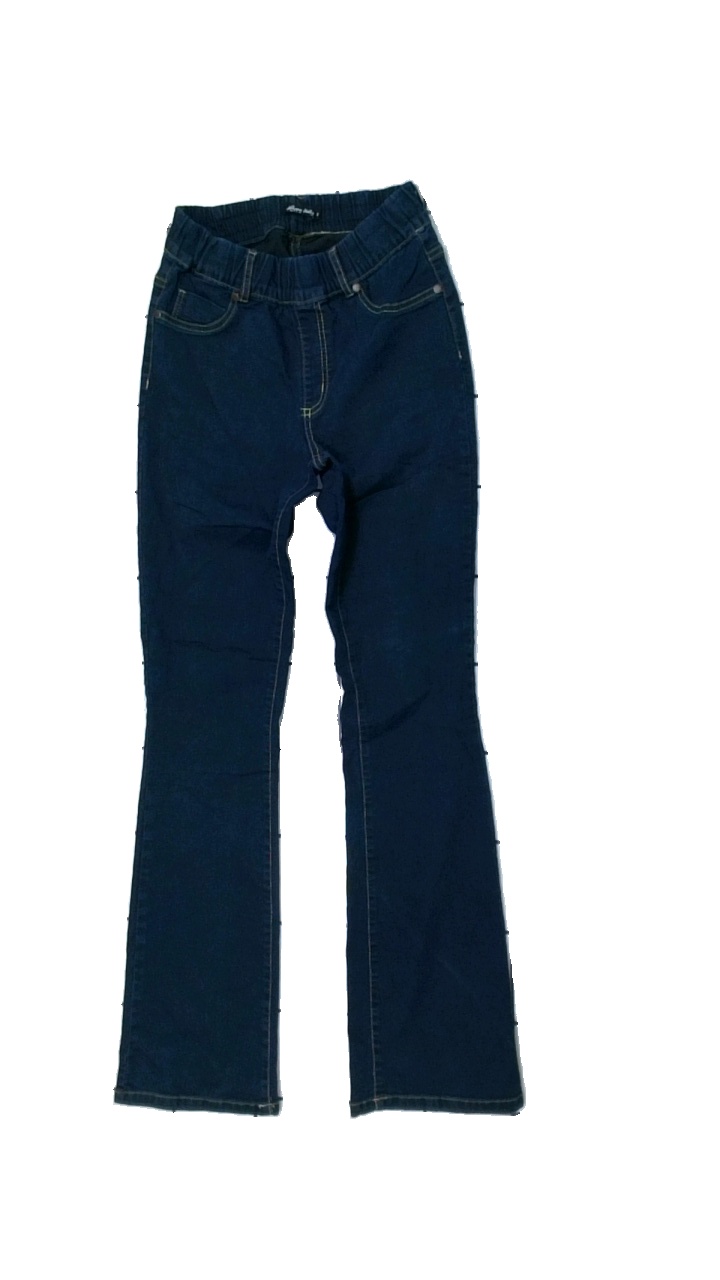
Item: Trousers (Ladies)
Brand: Happy Holly
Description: blå byxor
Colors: Blue
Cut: Regular
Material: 75% cotton 25% polyester
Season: All
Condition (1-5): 5
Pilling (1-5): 5
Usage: Reuse
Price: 50-100